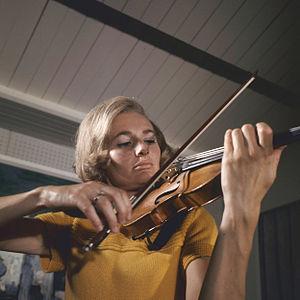
Ursula Bagdasarjanz, née le 30 juin 1934 à Winterthour, est une violoniste suisse.